Battle of El Tor

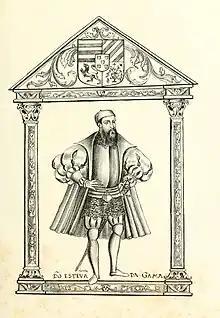
Dom Estevão da Gama, depicted by Gaspar Correia

As the Portuguese approached the beaches on boats seeking to land, they were confronted by a squadron of 200 mounted Turkish gunners that appeared from the city, shouting and flying white and green banners. The Portuguese came under fire immediately upon approaching the shore, but Dom Cristóvão pressed on and ordered a volley of arquebus fire that killed 20 and forced the rest to retreat. He then landed with a squadron of Portuguese infantry, and pressed on to the city, which was breached, causing the remaining garrison and most inhabitants to abandon the settlement. As Portuguese were about to sack it, the "fidalgo" Tristão de Ataíde at the head of a squadron of infantry was confronted by two Greek monks, who pleaded with the Portuguese to spare the city. The monks were taken to Dom Estevão, who received them with tears of joy and ordered that fighting cease immediately.